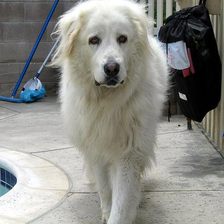
Species: dog
Breed: great pyrenees